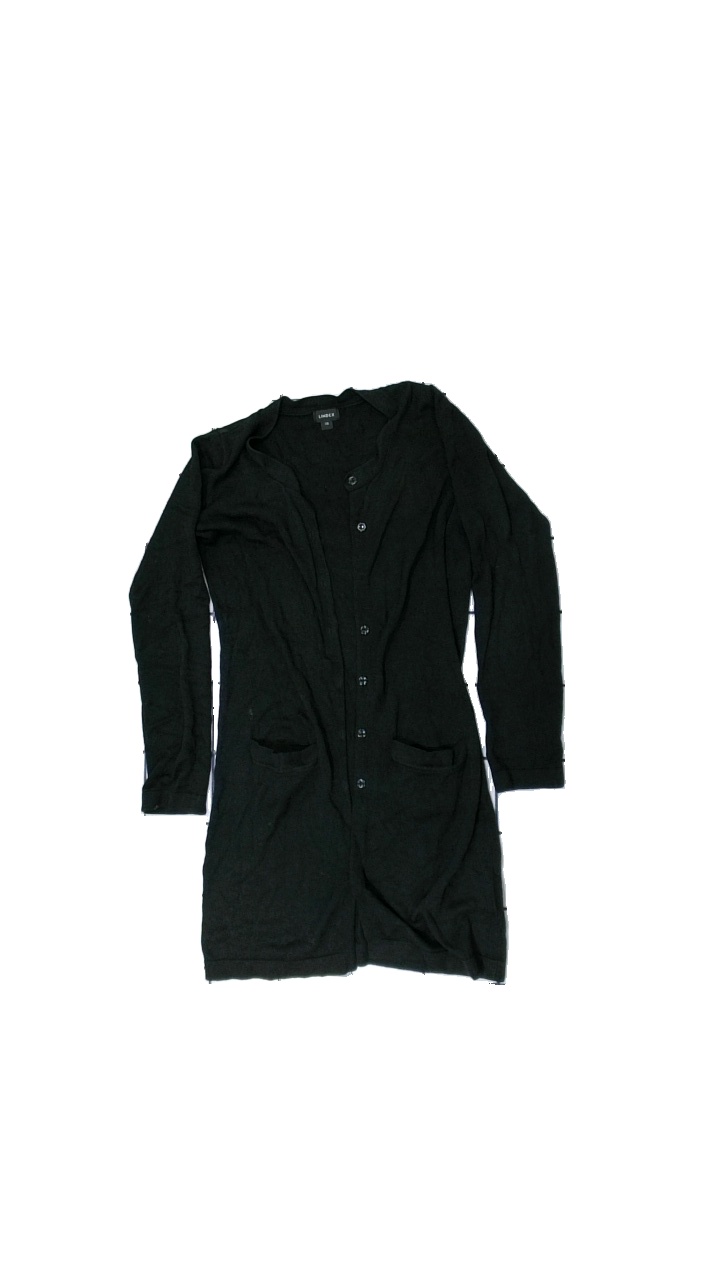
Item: Cardigan (Ladies)
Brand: Lindex
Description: Black cardigan from Lindex, size XS. Poor condition.
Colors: Black
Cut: Regular
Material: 100% cott
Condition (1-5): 3
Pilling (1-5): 5
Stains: Major
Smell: Major
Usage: Recycle
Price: <50